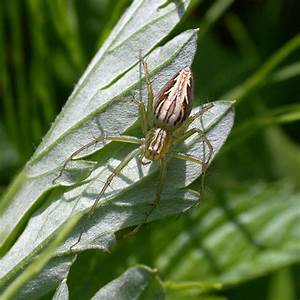
Label: ragno